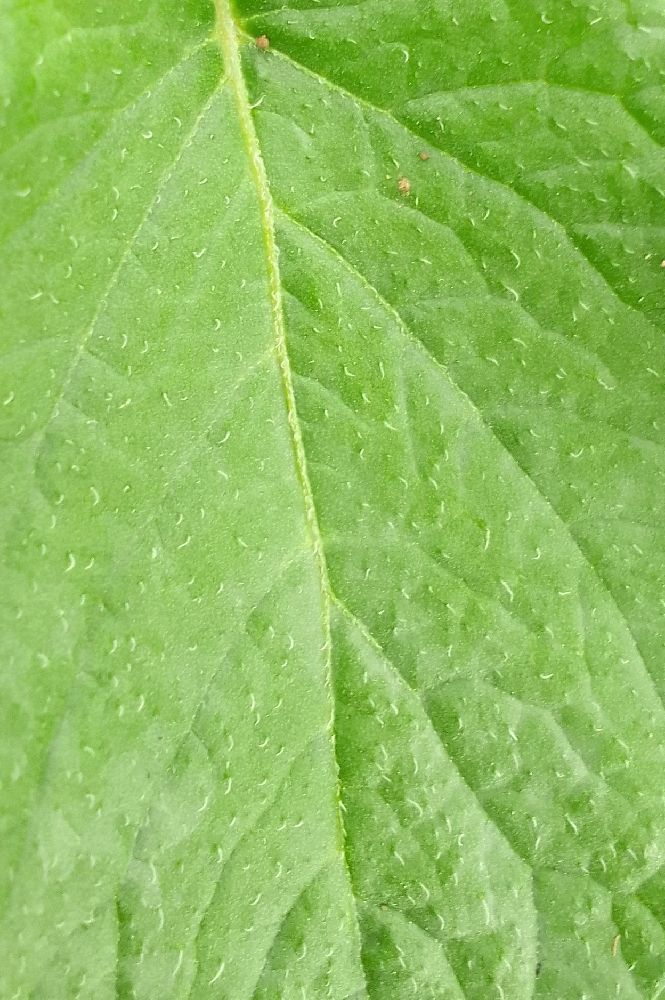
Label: Healthy